Rhode Island Rams women's ice hockey

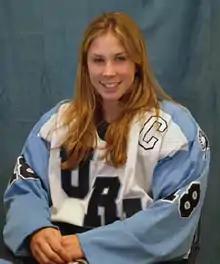
Three-time ACHA All-American Jen Wallace

The spectacular 2003–04 season was hardly a one-off affair as URI recharged with another great incoming class, headlined by Pagliarini and goaltender Kelly Jourdain, while retaining most of its core. A steady flow of other program legends like Kate Garcia (2005–09), Jolene Rambone (2006–10), Justine Ducie (2007–11) and Meghan Birnie (2008-12) arriving in subsequent seasons ensured that the Rams remained in constant contention. Helsinki, Finland native Johanna Leskinen (2008–12) was also part of that progression, and would go on to become the program's all-time leading scorer with 116 goals and 188 points in 112 games. Appropriately, given the caliber of players wearing Keaney blue, the Rams won every single regular season and playoff title for the first five years of the ECWHL's existence and cemented their status as the northeast's dominant team by taking the top spot in the East or Northeast Region (as applicable) in 24 of the 27 regional rankings issued between 2003–04 and 2009–10, after which the regional poll was discontinued.